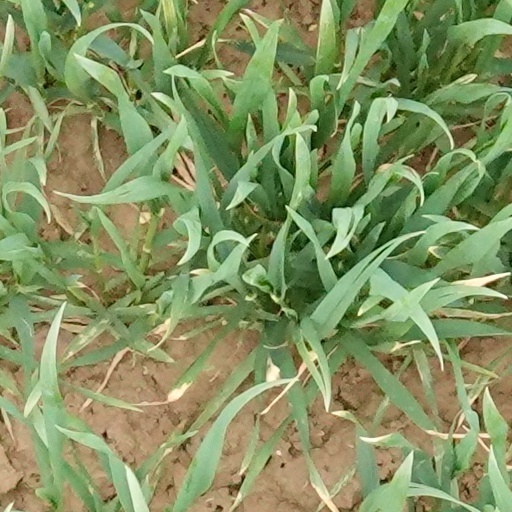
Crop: wheat